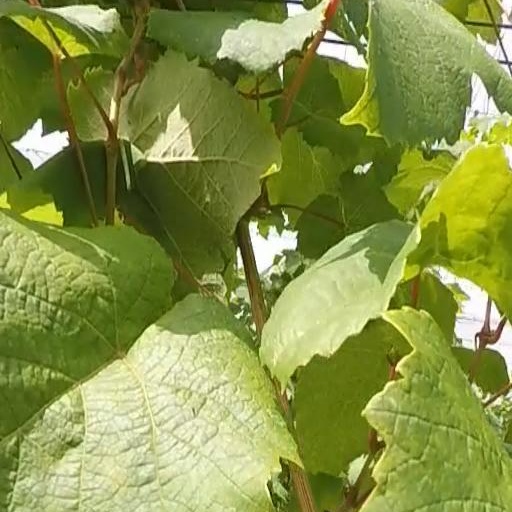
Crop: grape